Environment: real
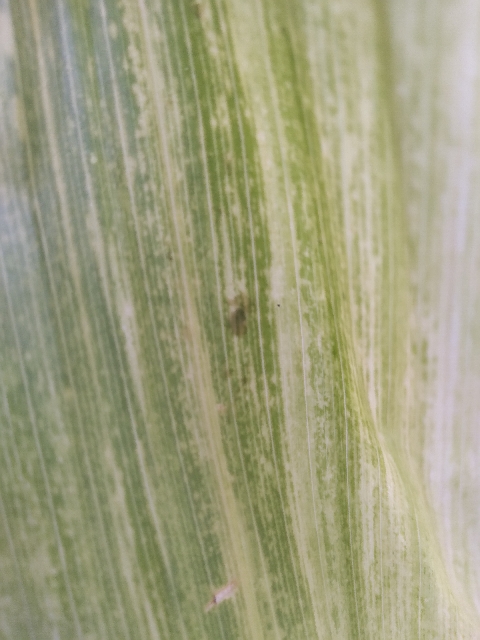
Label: lethal_necrosis